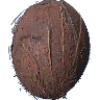
Label: Cocos 1